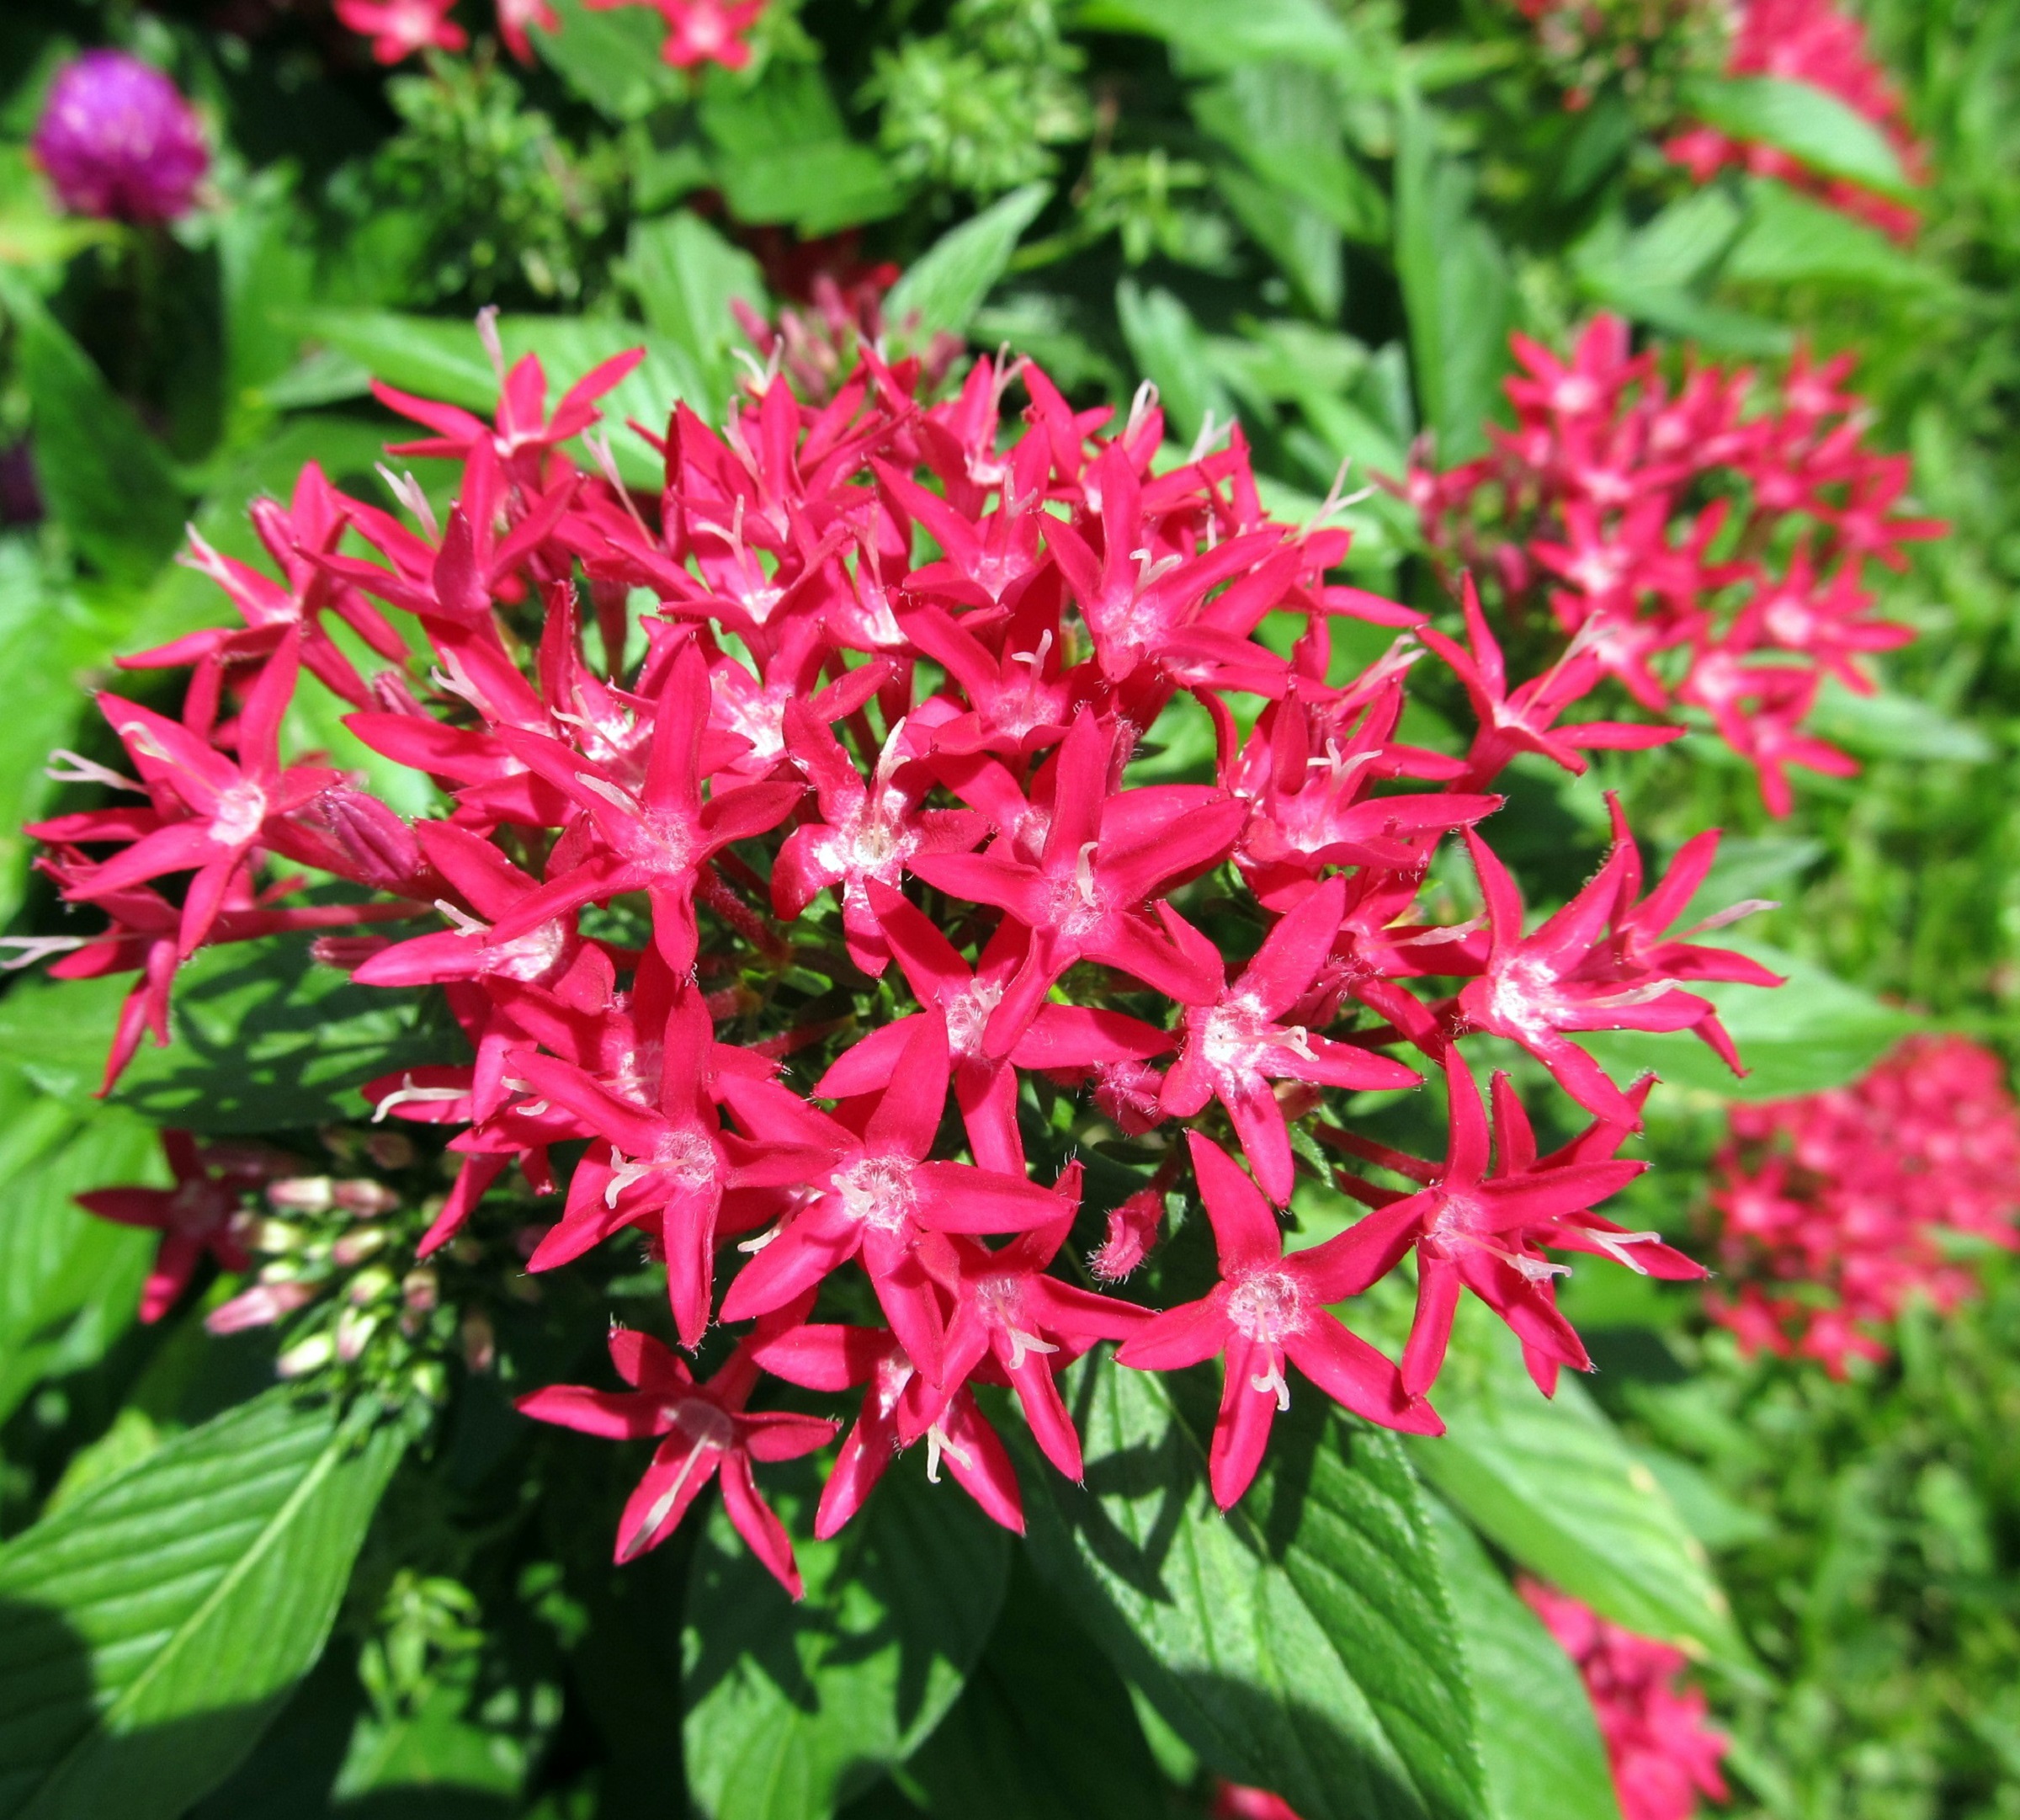
blossom, plant, flower, bloom, red, herb, botany, garden, flora, wildflower, flowers, close up, shrub, beautiful, flowering plant, land plant, castilleja, scarlet beebalm, red pentas, penta, five points